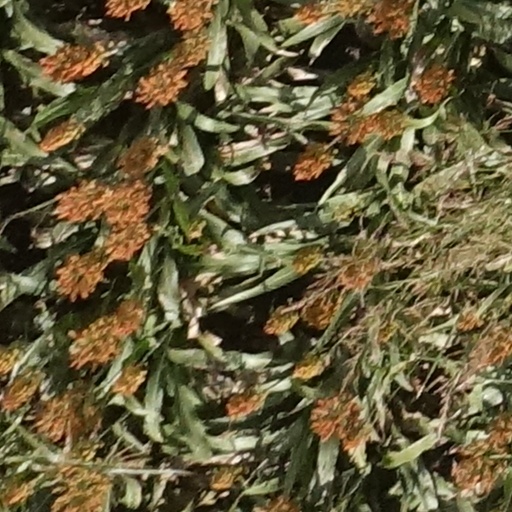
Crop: sorghum